George Harrison

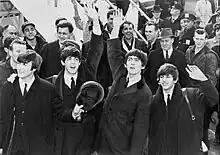
Lennon, McCartney, Harrison and Starr on arrival in New York City at the height of Beatlemania, February 1964

When Harrison joined the Quarrymen in 1958, his main guitar was a Höfner President Acoustic, which he soon traded for a Höfner Club 40 model. His first solid-body electric guitar was a Czech-built Jolana Futurama/Grazioso. The guitars he used on early recordings were mainly Gretsch models, played through a Vox amplifier, including a Gretsch Duo Jet that he bought secondhand in 1961 and posed with on the album cover for "Cloud Nine" (1987). He also bought a Gretsch Tennessean and a Gretsch Country Gentleman, which he played on "She Loves You", and during the Beatles' 1964 appearance on "The Ed Sullivan Show". In 1963, he bought a Rickenbacker 425 Fireglo, and in 1964 he acquired a Rickenbacker 360/12 guitar, which was the second of its kind to be manufactured. Harrison obtained his first Fender Stratocaster in 1965 and first used it during the recording of the "Help!" album that February; he also used it when recording "Rubber Soul" later that year, most notably on the song "Nowhere Man".